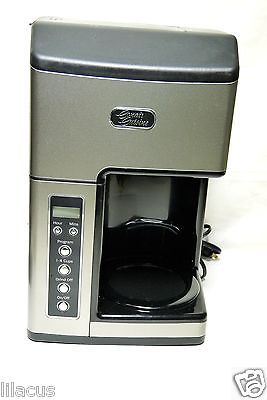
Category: coffee maker